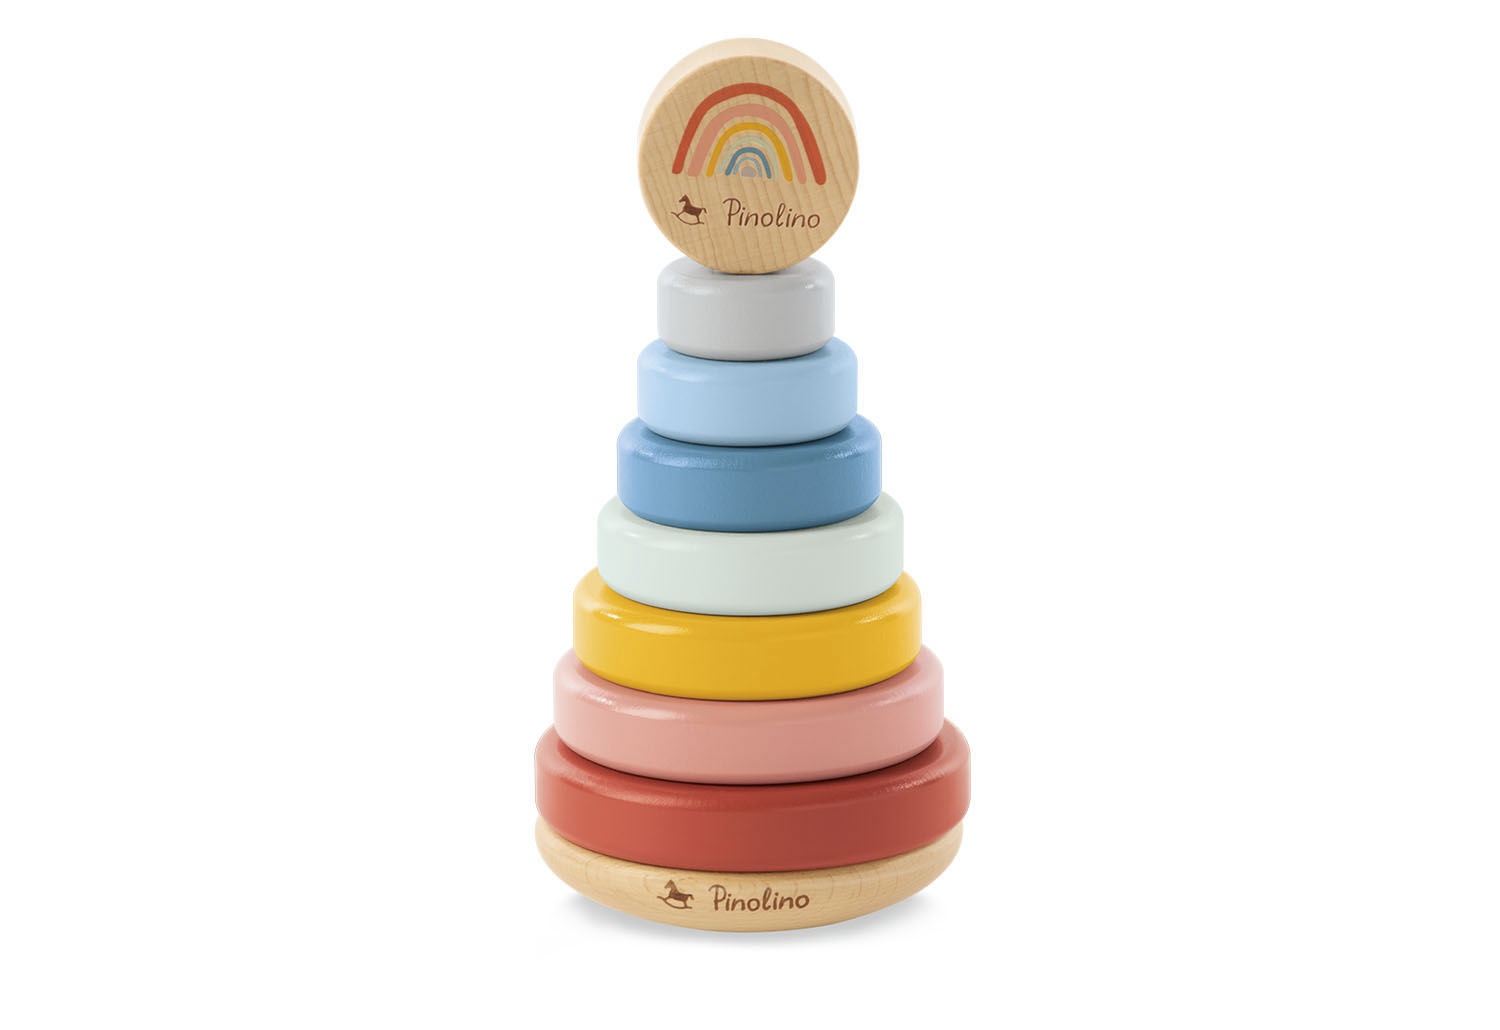
Stapelturm „Ruby”
• Massiv: Buche, bunt und klar lackiert • B 10 cm, T 10 cm, H 20 cm • 9-teilig: 1 unten abgerundete Bodenplatte mit Stapelstab, 8 Stapelelemente • Empfohlen für Kinder ab 1 Jahr • FSC®-zertifiziert (FSC-C120795)
Brand: Pinolino
Category: Baby & Toddler > Baby Toys & Activity Equipment > Sorting & Stacking Toys